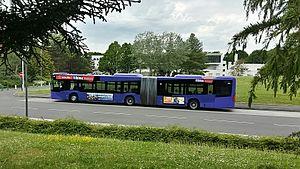
Mercedes-Benz Citaro G C2 Tempo n°608 au terminus ""CHU Trousseau"" en direction de Les Douets."
Fil Bleu est le nom commercial du réseau de transport public de la métropole de Tours, géré par Tours Métropole Val de Loire, qui en a délégué l'exploitation du réseau à Keolis Tours.